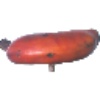
Label: Banana Red 1